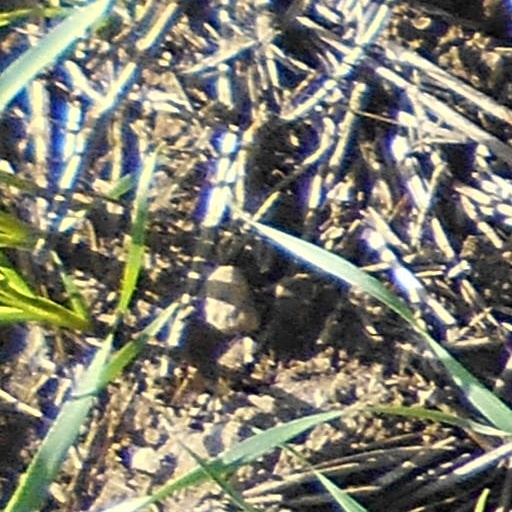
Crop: wheat